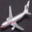
Label: airplane